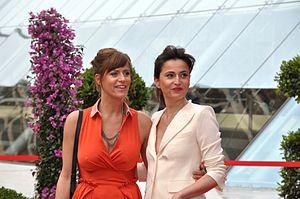
Anne Caillon et Anne Charrier au Festival de télévision de Monte-Carlo 2013.
Anne Charrier est une actrice française, née le 16 mars 1974 à Ruffec.